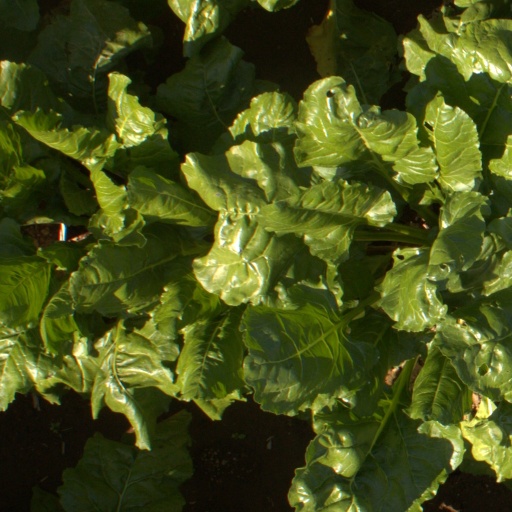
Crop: sugar beet